Philip Anstruther (British Army officer)

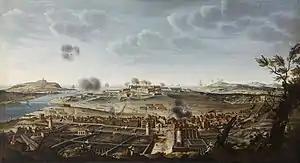
Port Mahon, Menorca; an important British naval base, Anstruther's period as Lieutenant-Governor was marked by disputes and led to a Parliamentary investigation

Lieutenant-General Philip Anstruther (bap. 26 July 1682 – 11 November 1760), of Airdrie House, Fife, was a professional soldier from Scotland and Member of Parliament between 1715 and 1754. He was a controversial Lieutenant Governor of Menorca.